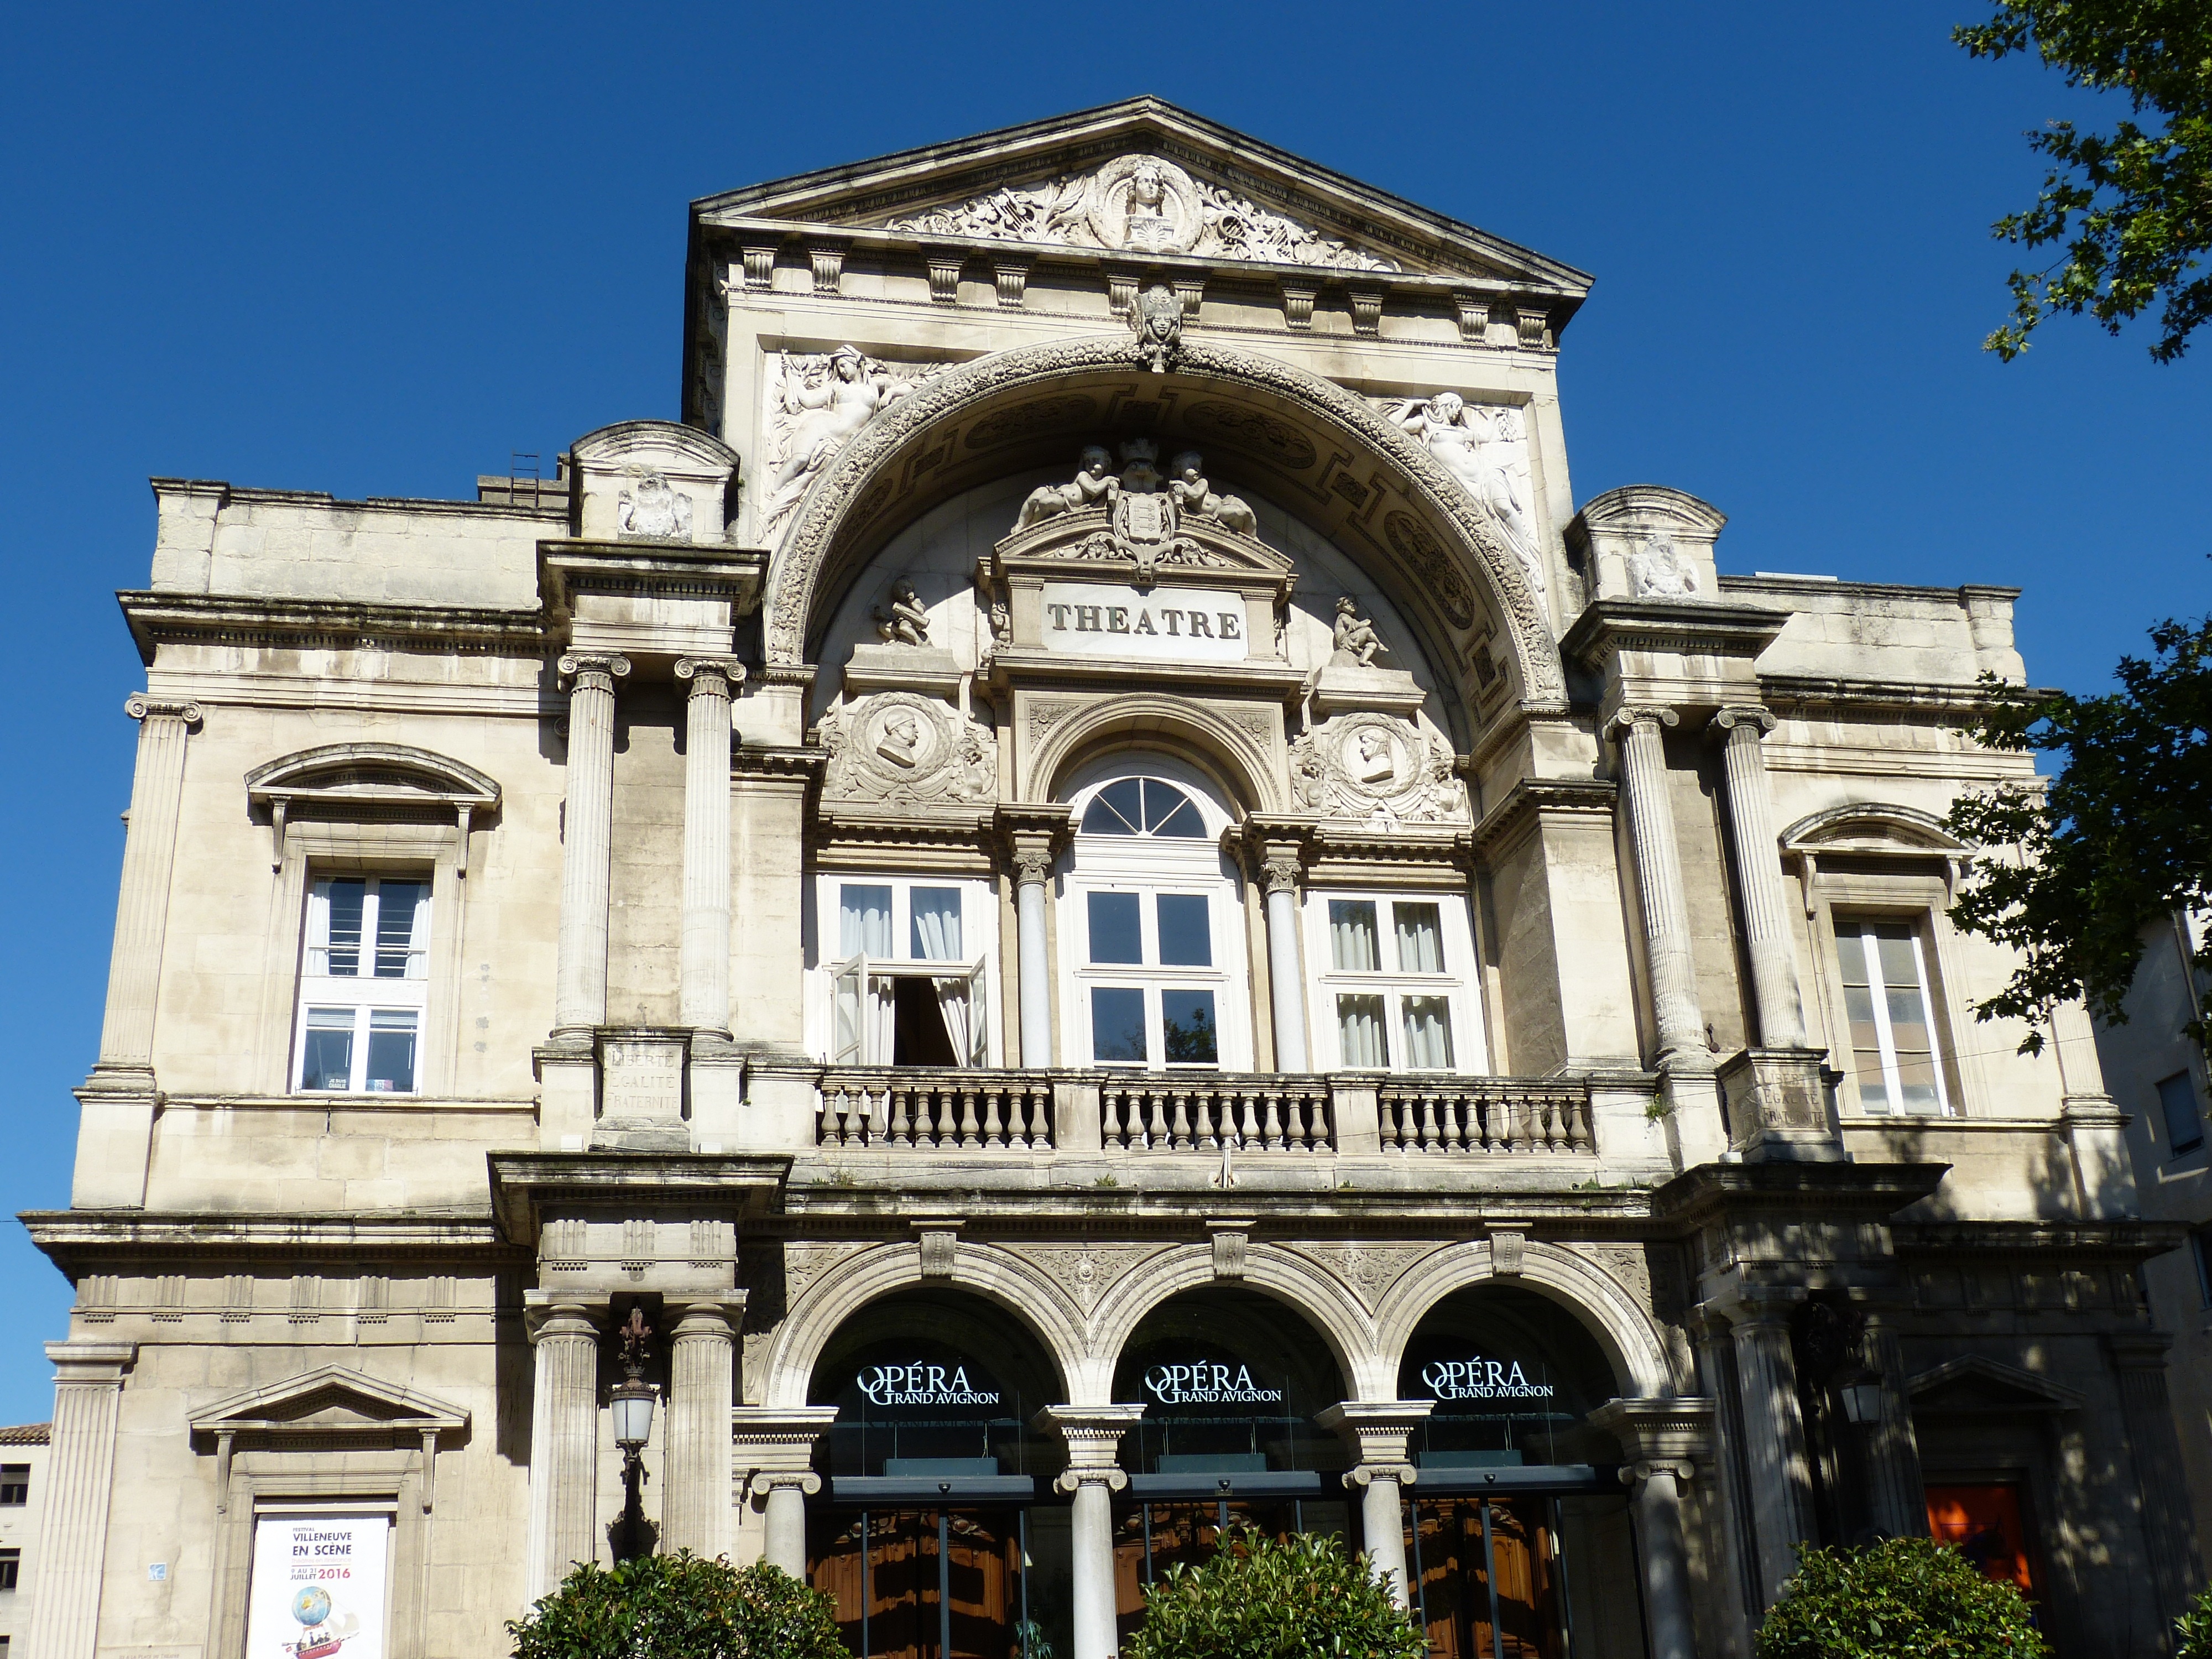
architecture, building, palace, monument, balcony, france, arch, pillar, mediterranean, tower, landmark, facade, frieze, provence, synagogue, theater, relief, historically, avignon, south of france, classical architecture, triumphal arch, ancient roman architecture